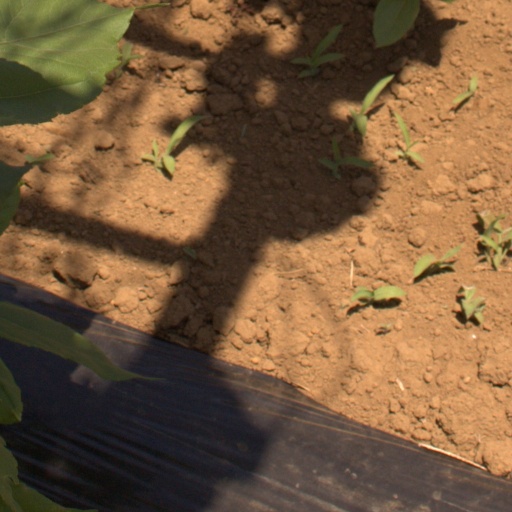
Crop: Jerusalem artichoke